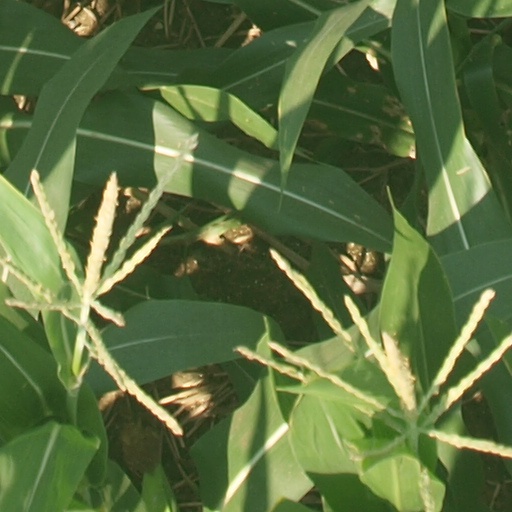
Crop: maize; corn